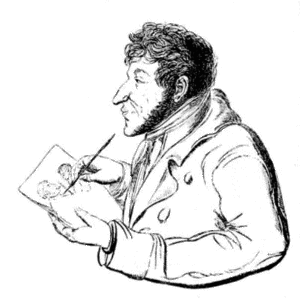
E.T.A. Hoffmann / Levned
Hoffmanns karikatur af sig selv
Ernst Theodor Amadeus Hoffmann var en tysk forfatter, jurist, embedsmand, komponist, maler, musikkritiker, teaterleder m.m.. I sandhed et eksempel på en person med omfattende færdigheder. Mellemnavnet Amadeus tog han selv, fordi han nærede stor beundring for Mozart.